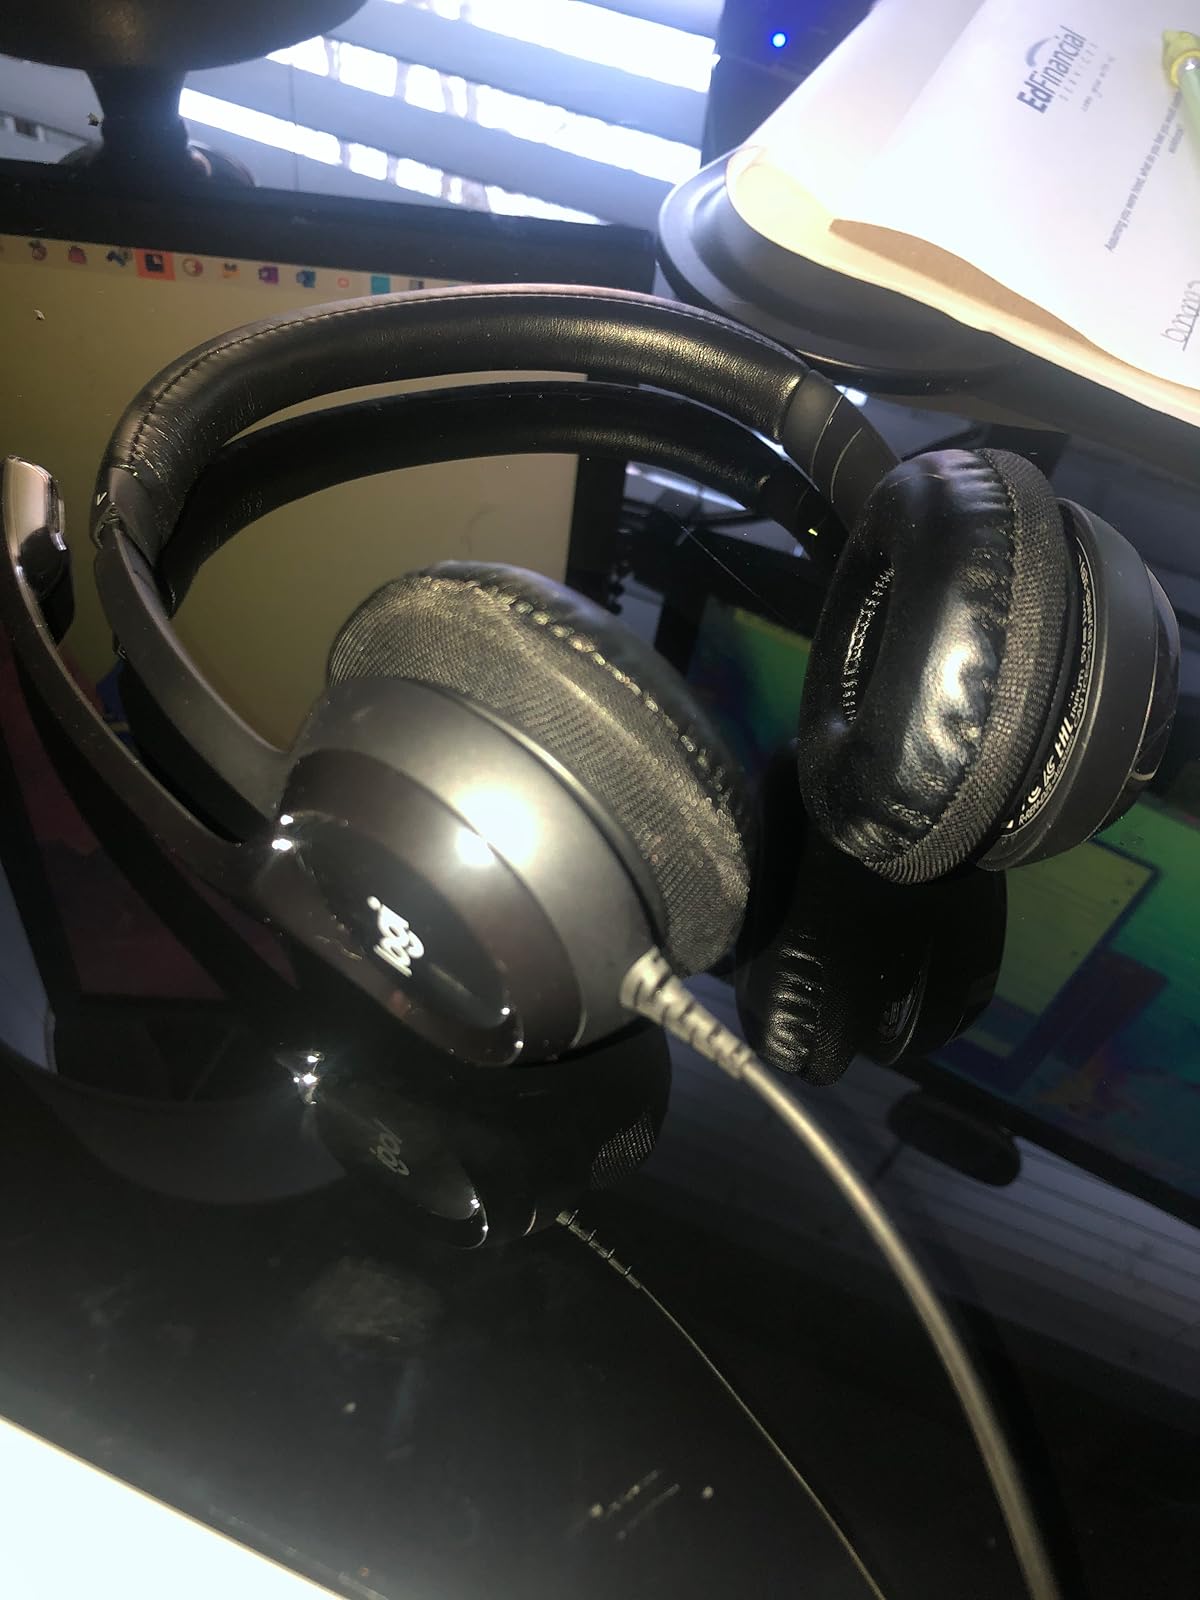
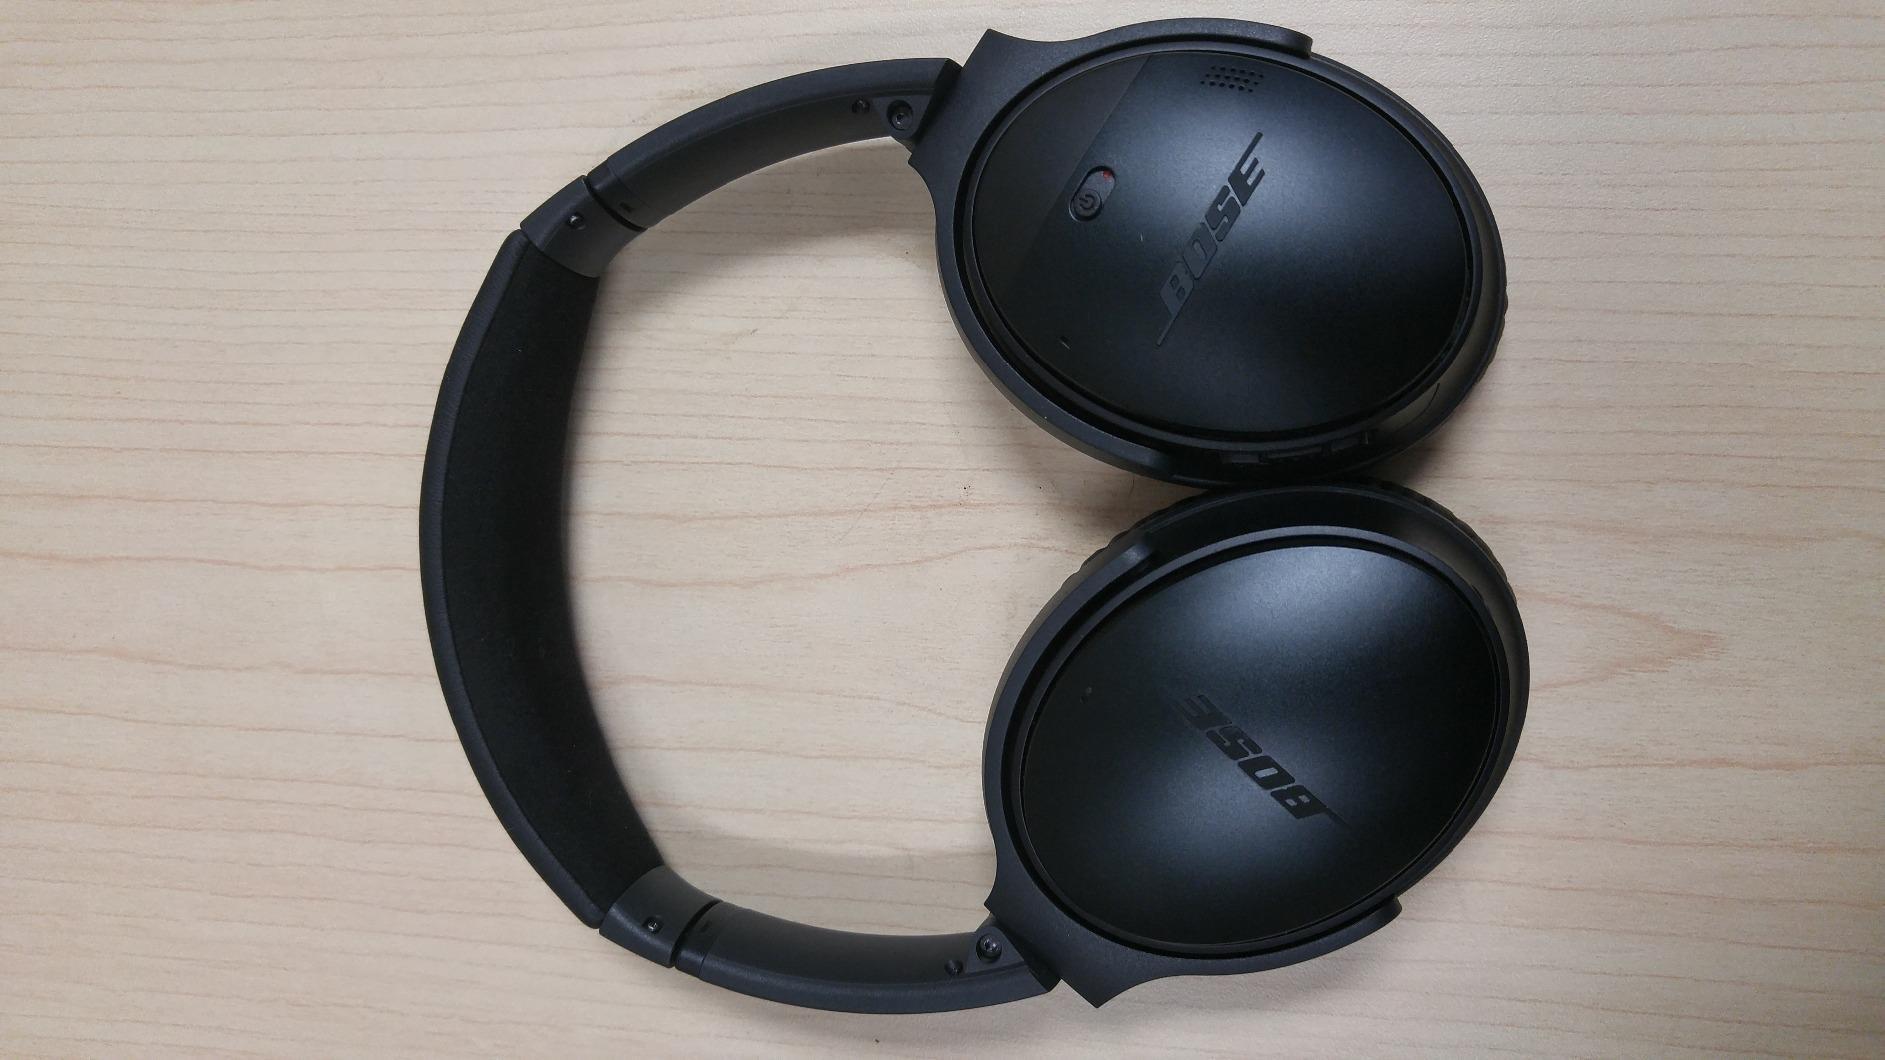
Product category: headphones
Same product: no